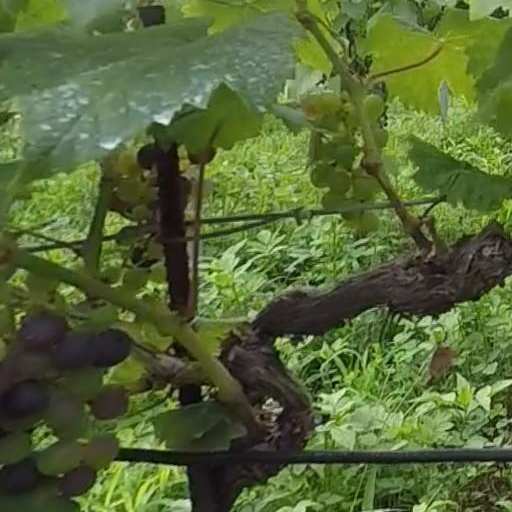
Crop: grape